Hugo McCord

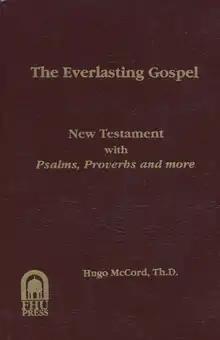
McCord's translation of the New Testament, "Everlasting Gospel", 2000, 4th edition

Hugo McCord (1911–2004) was an American preacher and biblical scholar within the Churches of Christ in America. He produced his own translation of the New Testament (and Genesis, Psalms, and Proverbs), titled "The Everlasting Gospel", which he affectionately called the Freed-Hardeman Version.